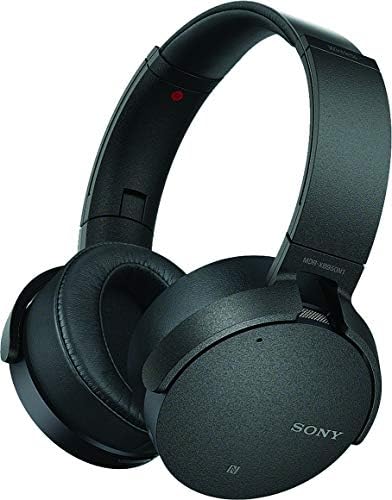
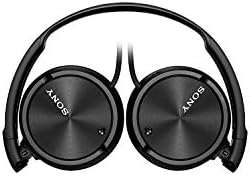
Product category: headphones
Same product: no